Tadeusz Kościuszko

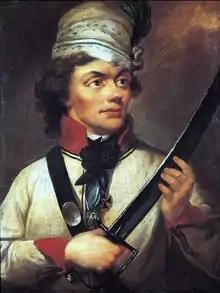
Portrait by Kazimierz Wojniakowski

His family had become Polonized as early as the 16th century. Like most Polish–Lithuanian nobility of the time, the Kościuszkos spoke Polish and identified with Polish culture. Kościuszko also, as was common for Polish nobility in the region, clearly stressed his attachment to the multiethnic Identity of the Grand Duchy of Lithuania in later letters. For example, in 1790 Kościuszko wrote "If this does not soften you and you do not raise my case in the Sejm so that I can return, I myself will probably, God sees, do something bad to myself, as I am angry because being from Lithuania I serve the Kingdom [of Poland] when you do not have three generals", while during the Uprising of 1794 Kościuszko wrote "Lithuania! My countrymen and tribesmen! I was born in your land, sincere love for my homeland evokes in me a special favor for those among whom I began my life".